Bristol Harbour Festival

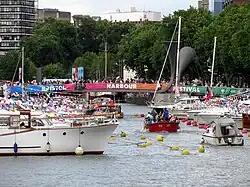
Pero's Bridge full of people passing over the harbour at one end of the Bristol Harbour Festival in 2010.

The Bristol Harbour Festival is a free festival held annually in the English city of Bristol, which celebrates the city's maritime heritage and the importance of Bristol's docks and harbour. Most of the activities, including live music, street performances, fireworks and a variety of other live entertainments, are held on or near the waterfront of Bristol Harbour. Venues include Queen Square, Lloyds Amphitheatre, Millennium Square and Castle Park, with seagoing vessels moored nearby. The liveliest part of the festival is quayside, but the main attractions are entertainment designed to engage all the communities of Bristol, as well as entertain the thousands of visitors to the city.